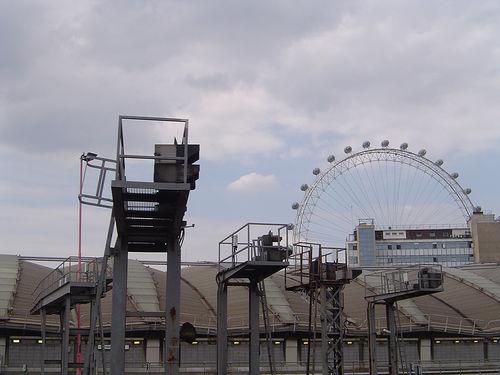
Weather: cloudy or overcast